Marie Jeanette de Lange

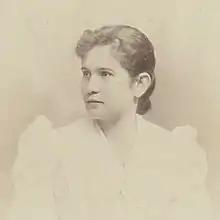

Marie Jeanette de Lange (20 December 1865 – 7 July 1923) was a Dutch amateur painter and reform dress advocate.